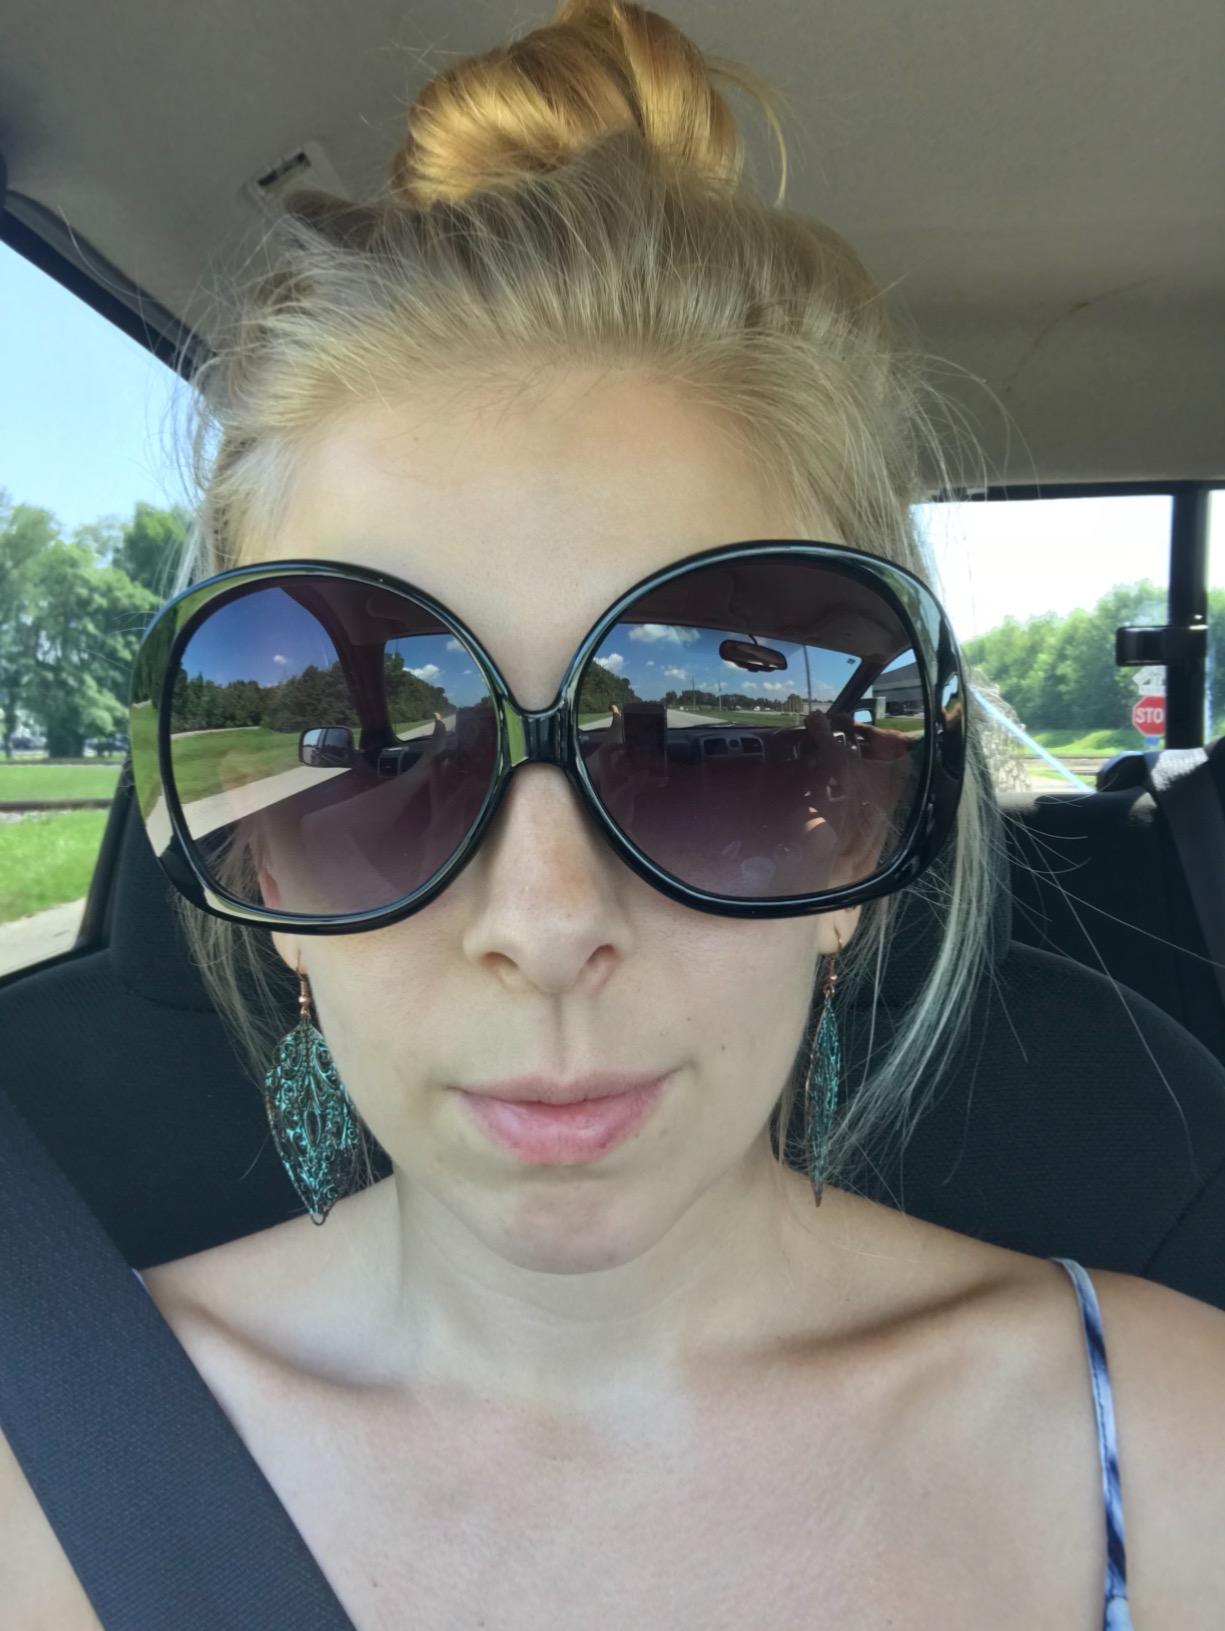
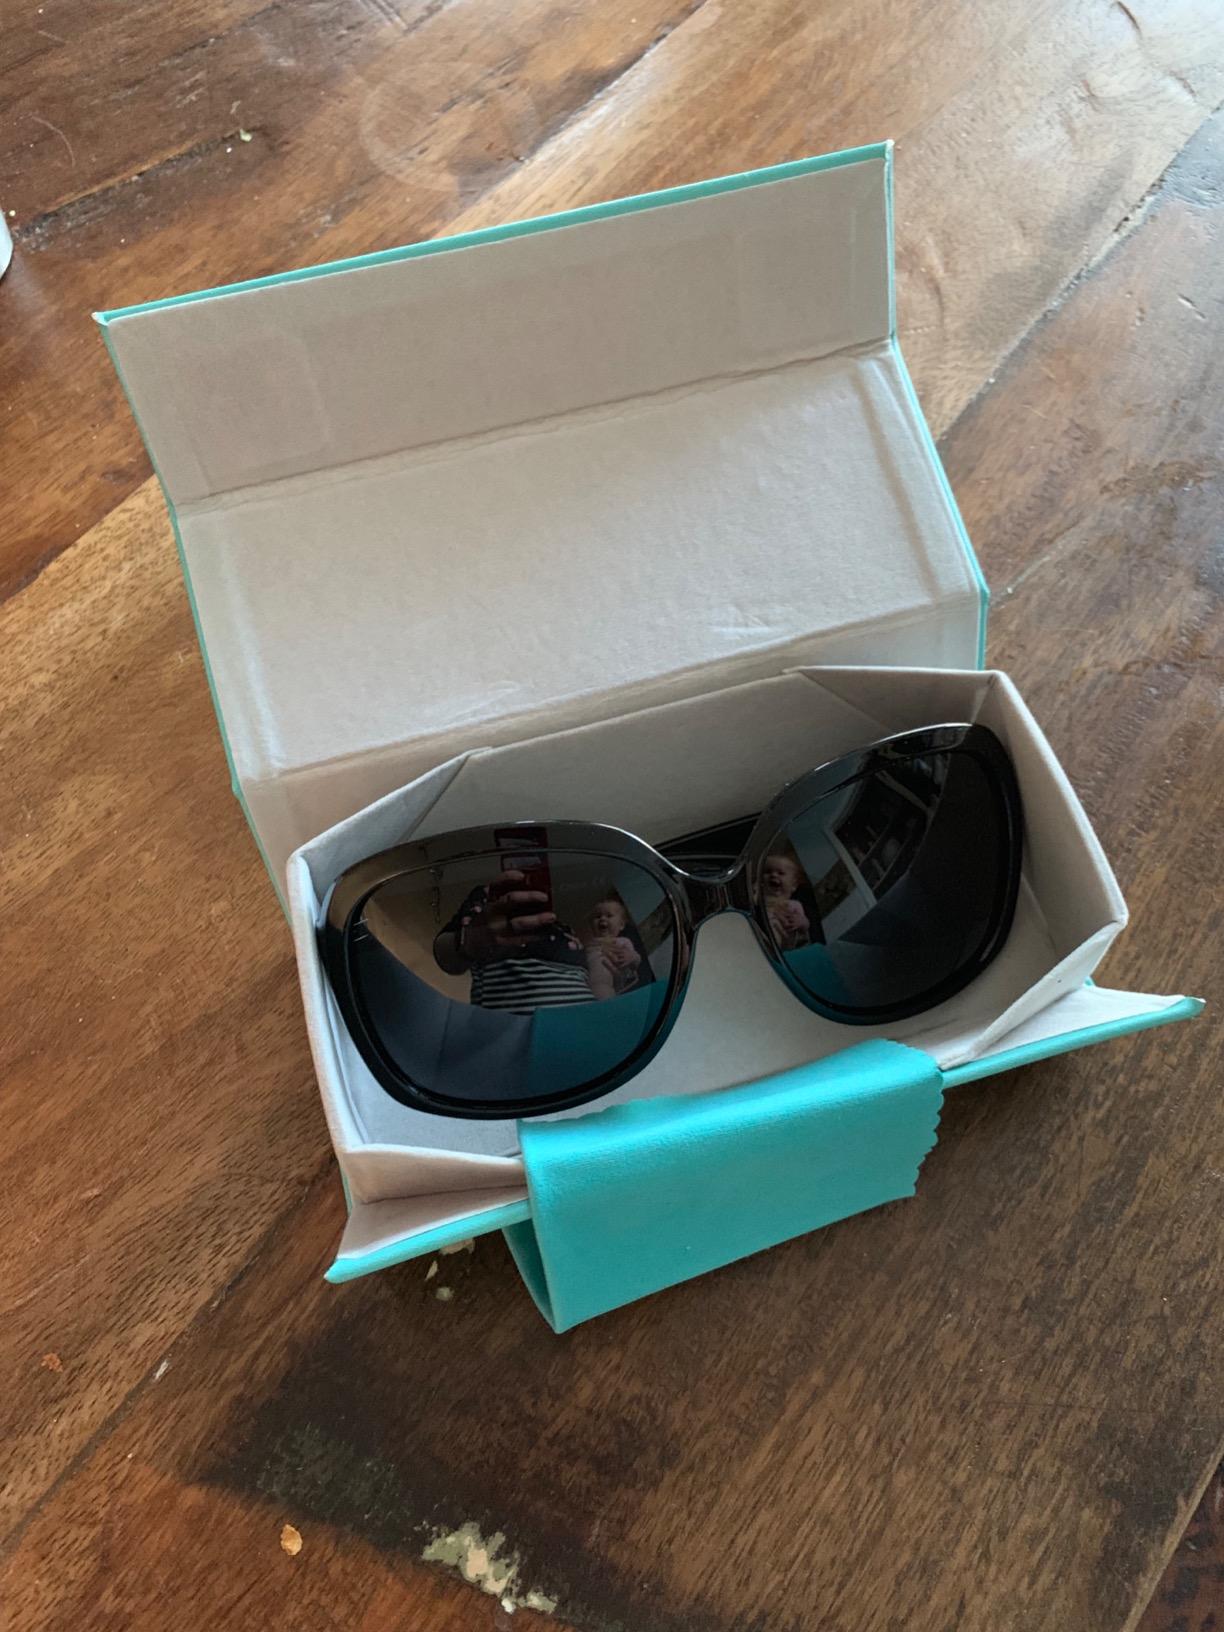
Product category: accessories_sunglasses
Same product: no